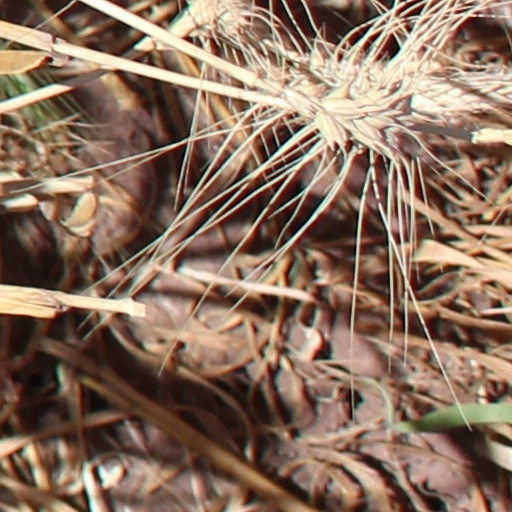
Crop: wheat